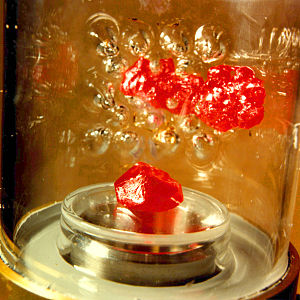
STS-51-B / Missionen
STS-51-B var Challengers 7. rumfærge-flyvning, opsendt d. 29. april 1985 og vendte tilbage d. 6. maj 1985.